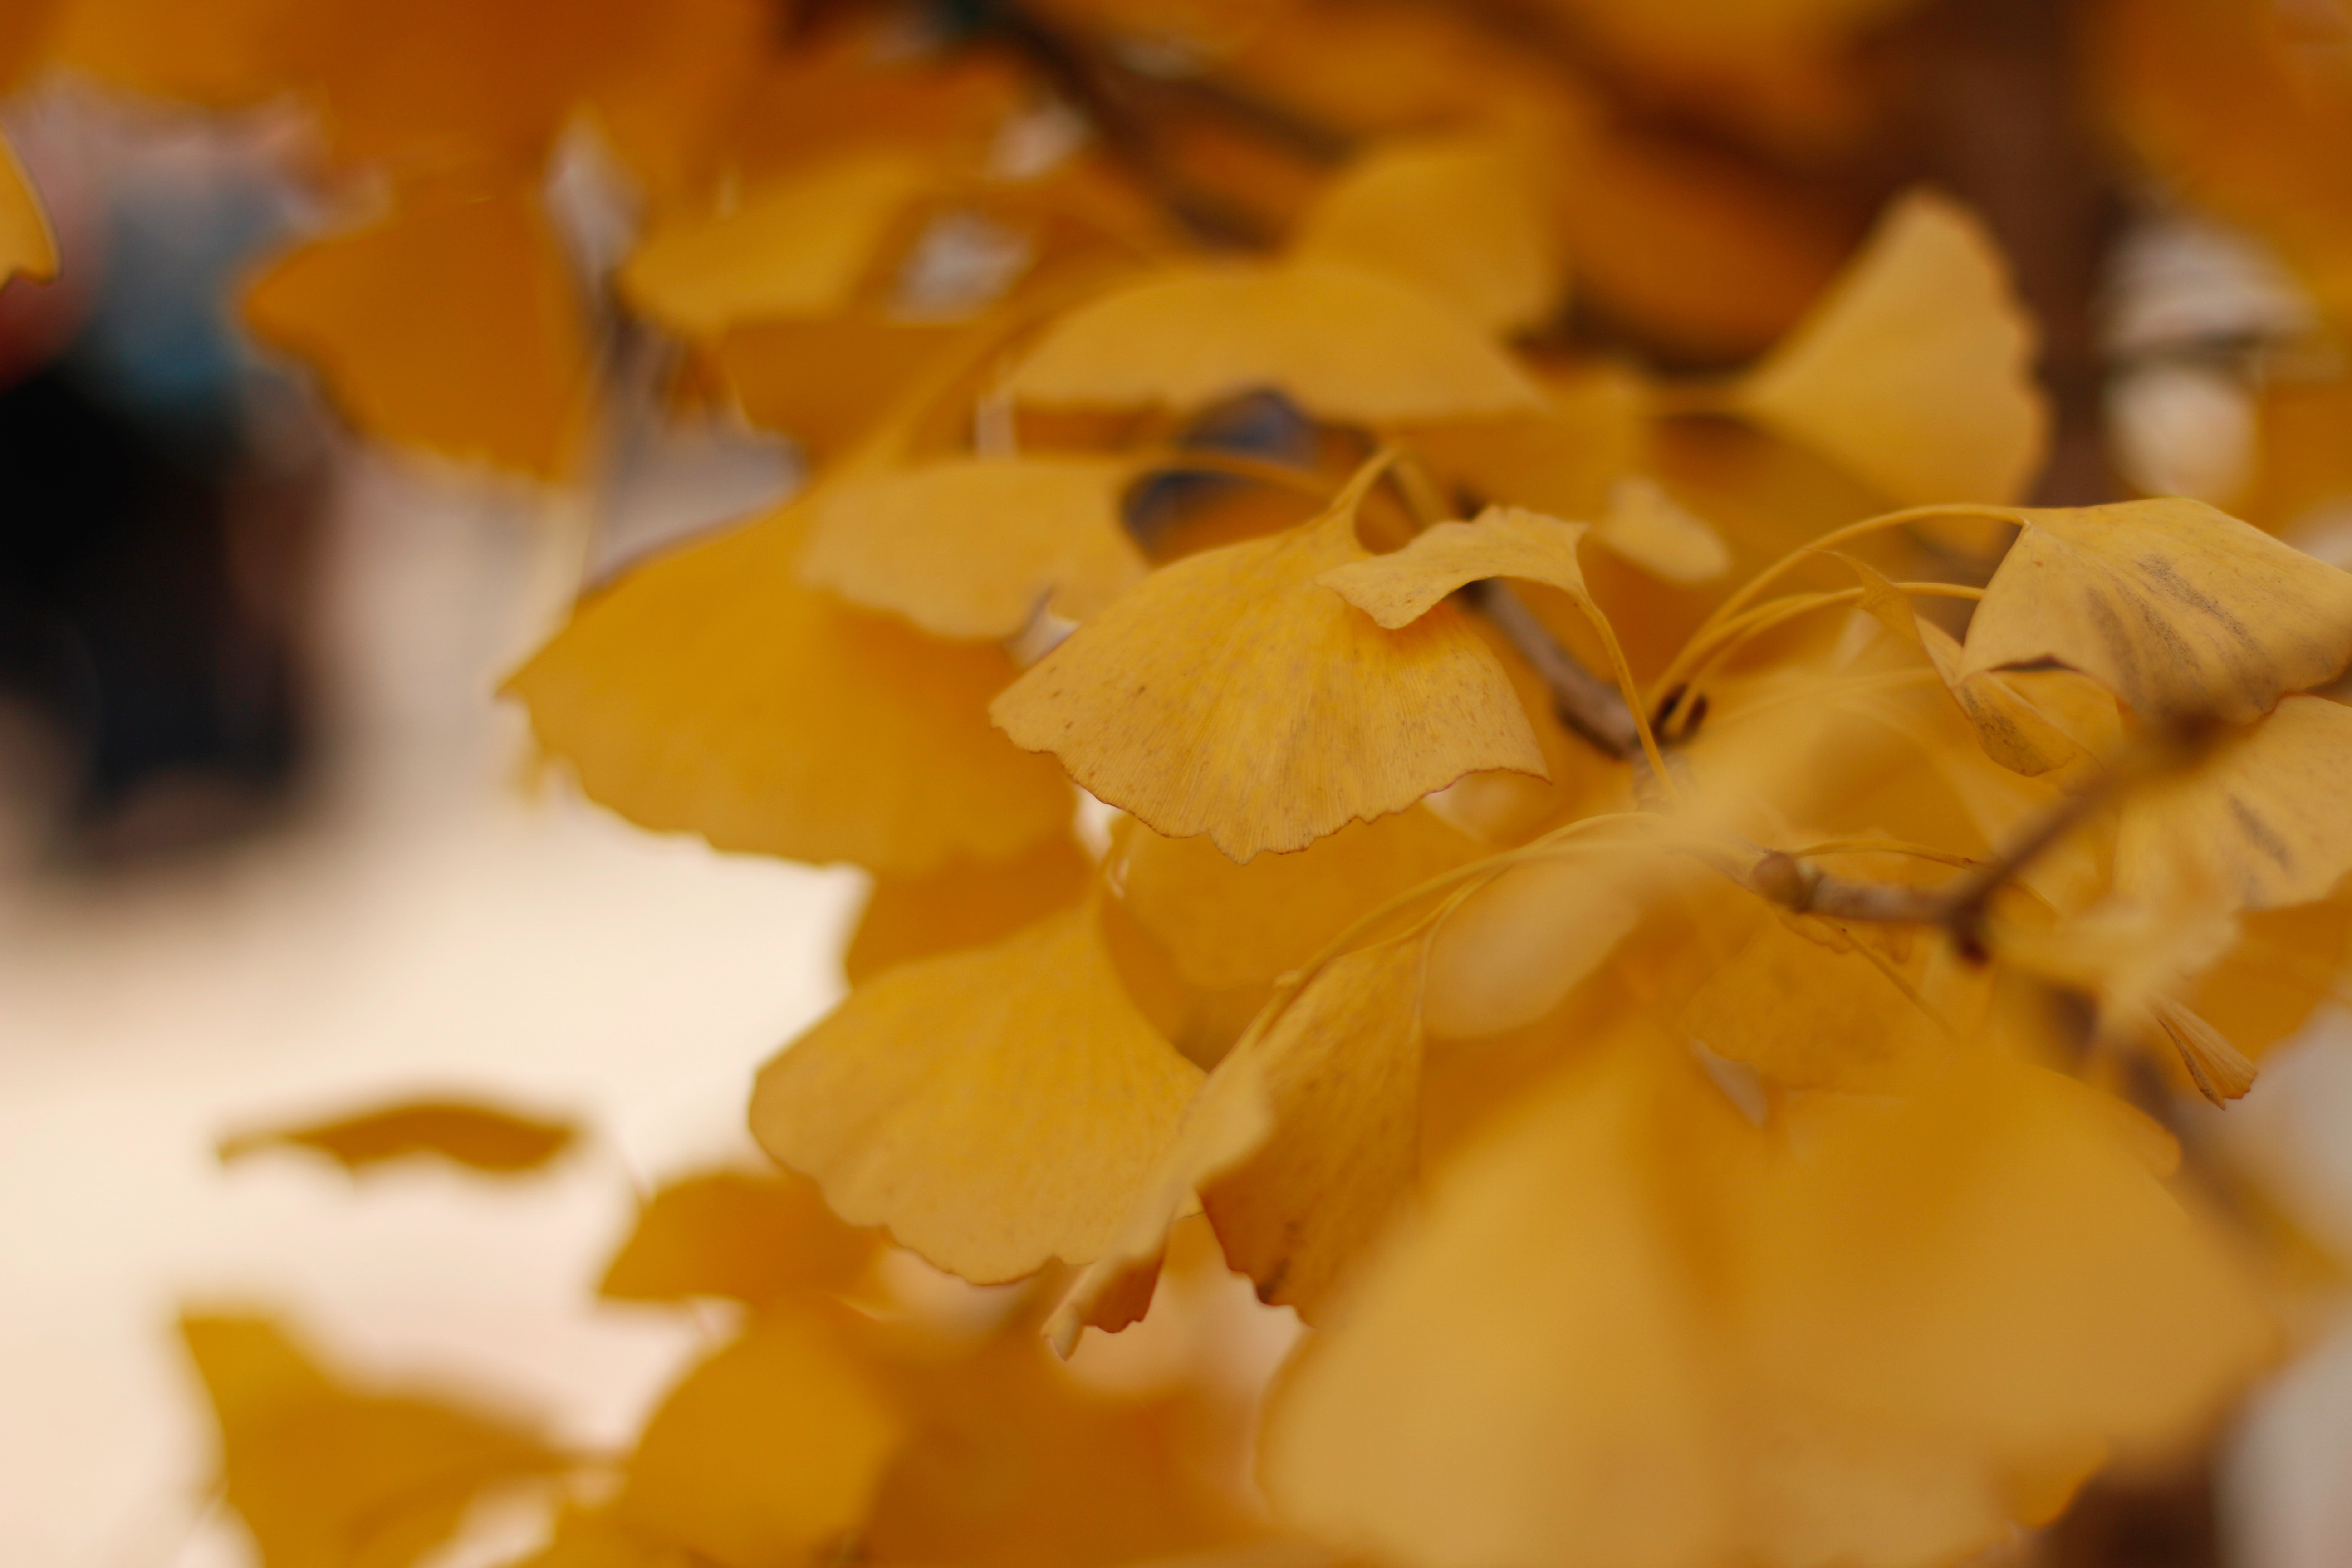
tree, branch, plant, sunlight, leaf, flower, petal, autumn, yellow, flora, season, maple leaf, close up, macro photography, maidenhair tree, woody plant